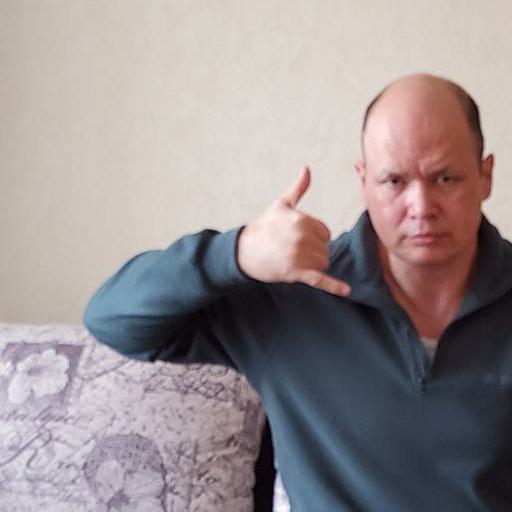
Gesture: call